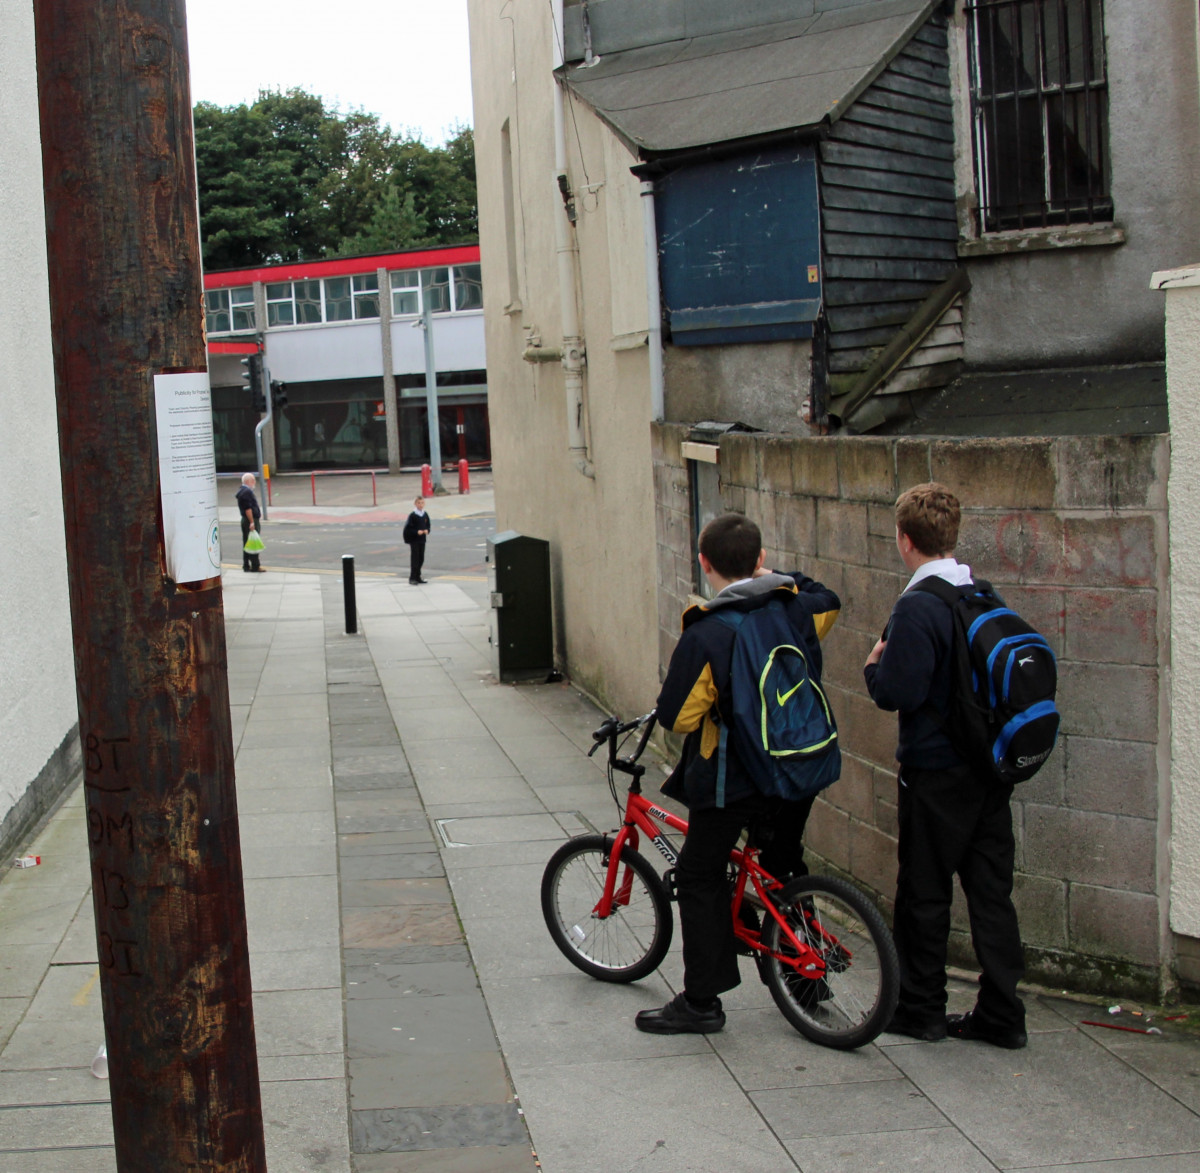
Tags: road, street, bicycle, vehicle, tourism, lane, sports equipment, cycling, tours